Edmund Withypoll

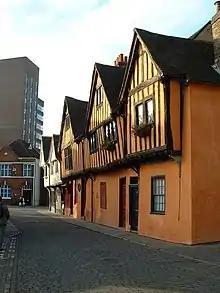
The retinue guesthouse near the Curson residence in Ipswich

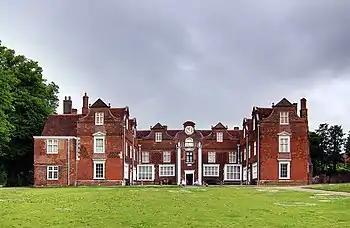
Christchurch Mansion, Ipswich

Edmund Withypoll was a son of the Merchant Taylor and Merchant Adventurer Paul Withypoll and his wife Anne, daughter of Robert Curson of Brightwell, Suffolk, whose cousin Sir Robert, Lord Curson, Papal Count, had a large double-courtyard mansion in Silent Street, Ipswich. Of a family of Shropshire origins, Paul Withypoll's father John, in partnership with the Thorne and Forster families, and they with George Monoux of Walthamstow, conducted substantial trade operations with Spain and Portugal out of Bristol. Paul married in 1510, from which time he became settled in London, where Edmund and his brothers and sister Elizabeth were presumably born. Monoux was Sheriff of London in 1509–10 and Lord Mayor in 1514–15. The Thorne and Withypoll families were conspicuous collectors of precious objects: the "Withypool Triptych", completed in 1514, survives as testimony of Paul Withypoll's patronage.